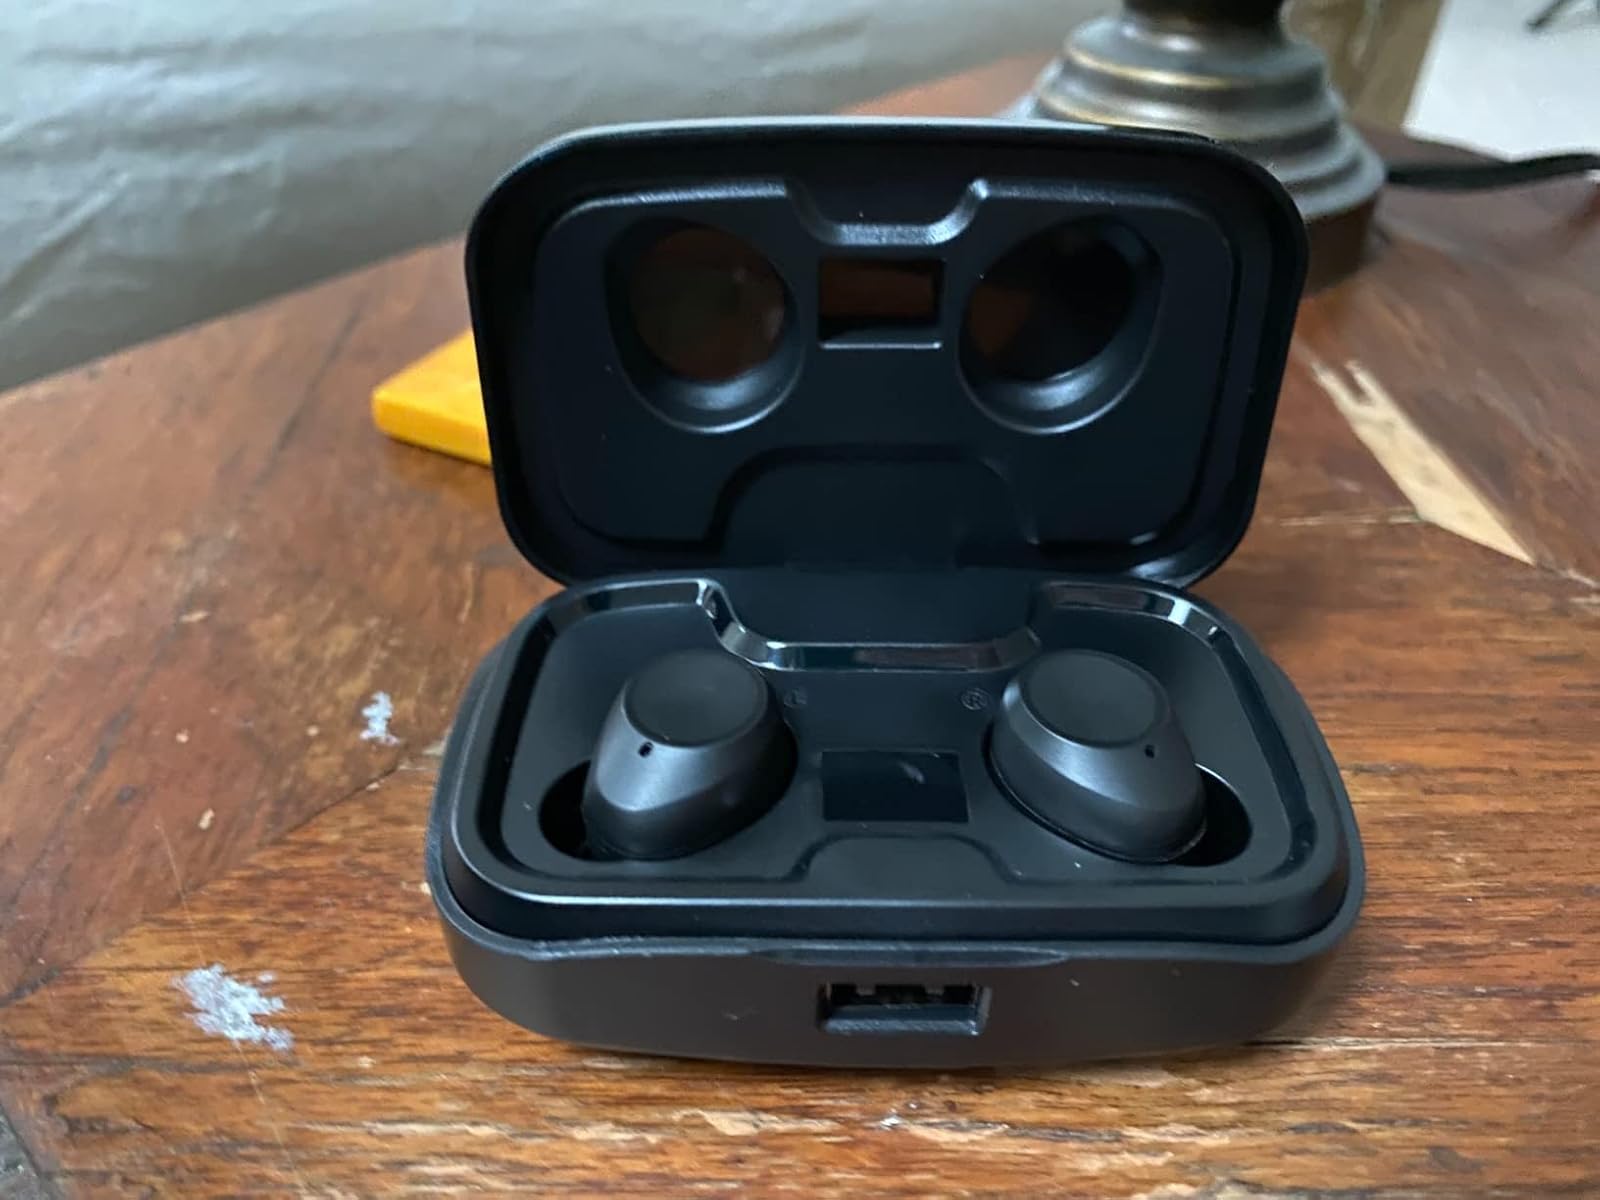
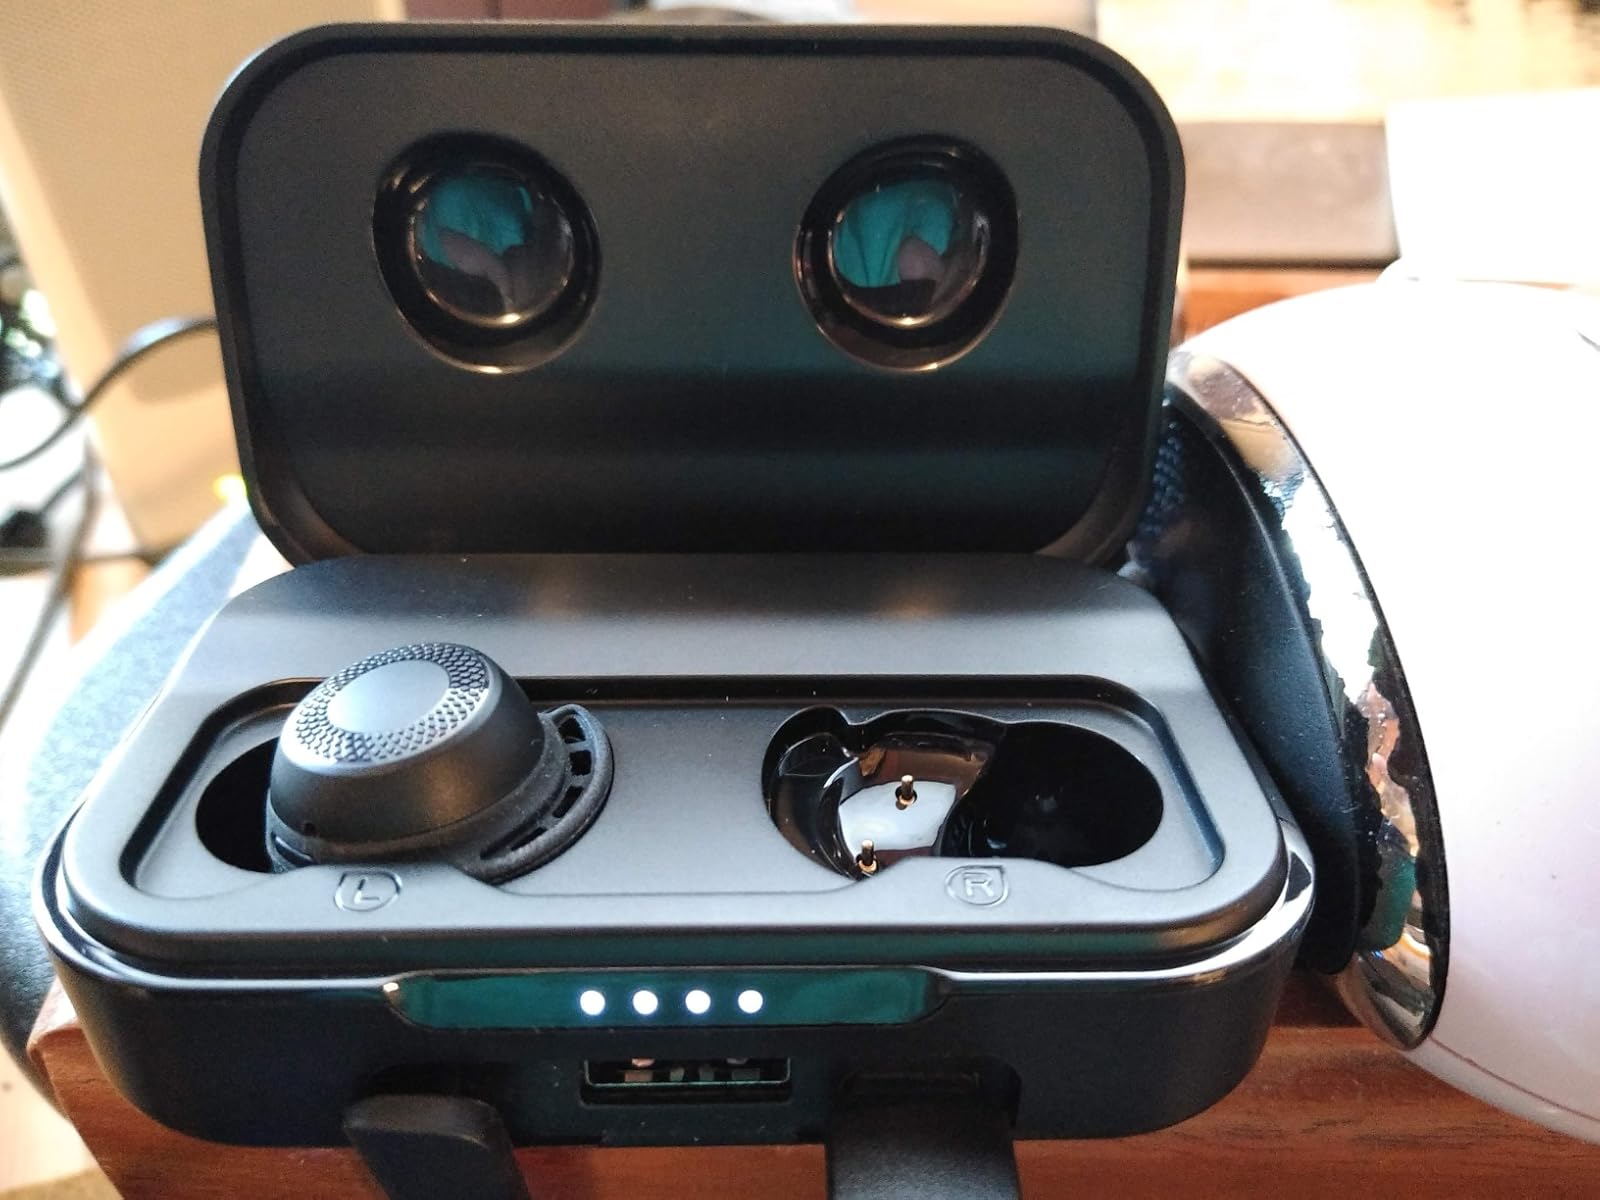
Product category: earbuds
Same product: no